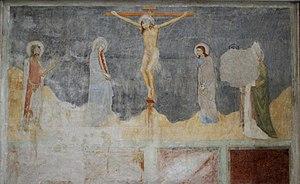
Fresque de Matteo Giovannetti peintes vers 1355 dans la chapelle des fresques de la chartreuse de Villeneuve-lès-Avignon représentant la crucifixion.
La chartreuse Notre-Dame-du-Val-de-Bénédiction est une ancienne chartreuse datant du Moyen Âge, située à Villeneuve-lès-Avignon, dans le département du Gard en région Occitanie.